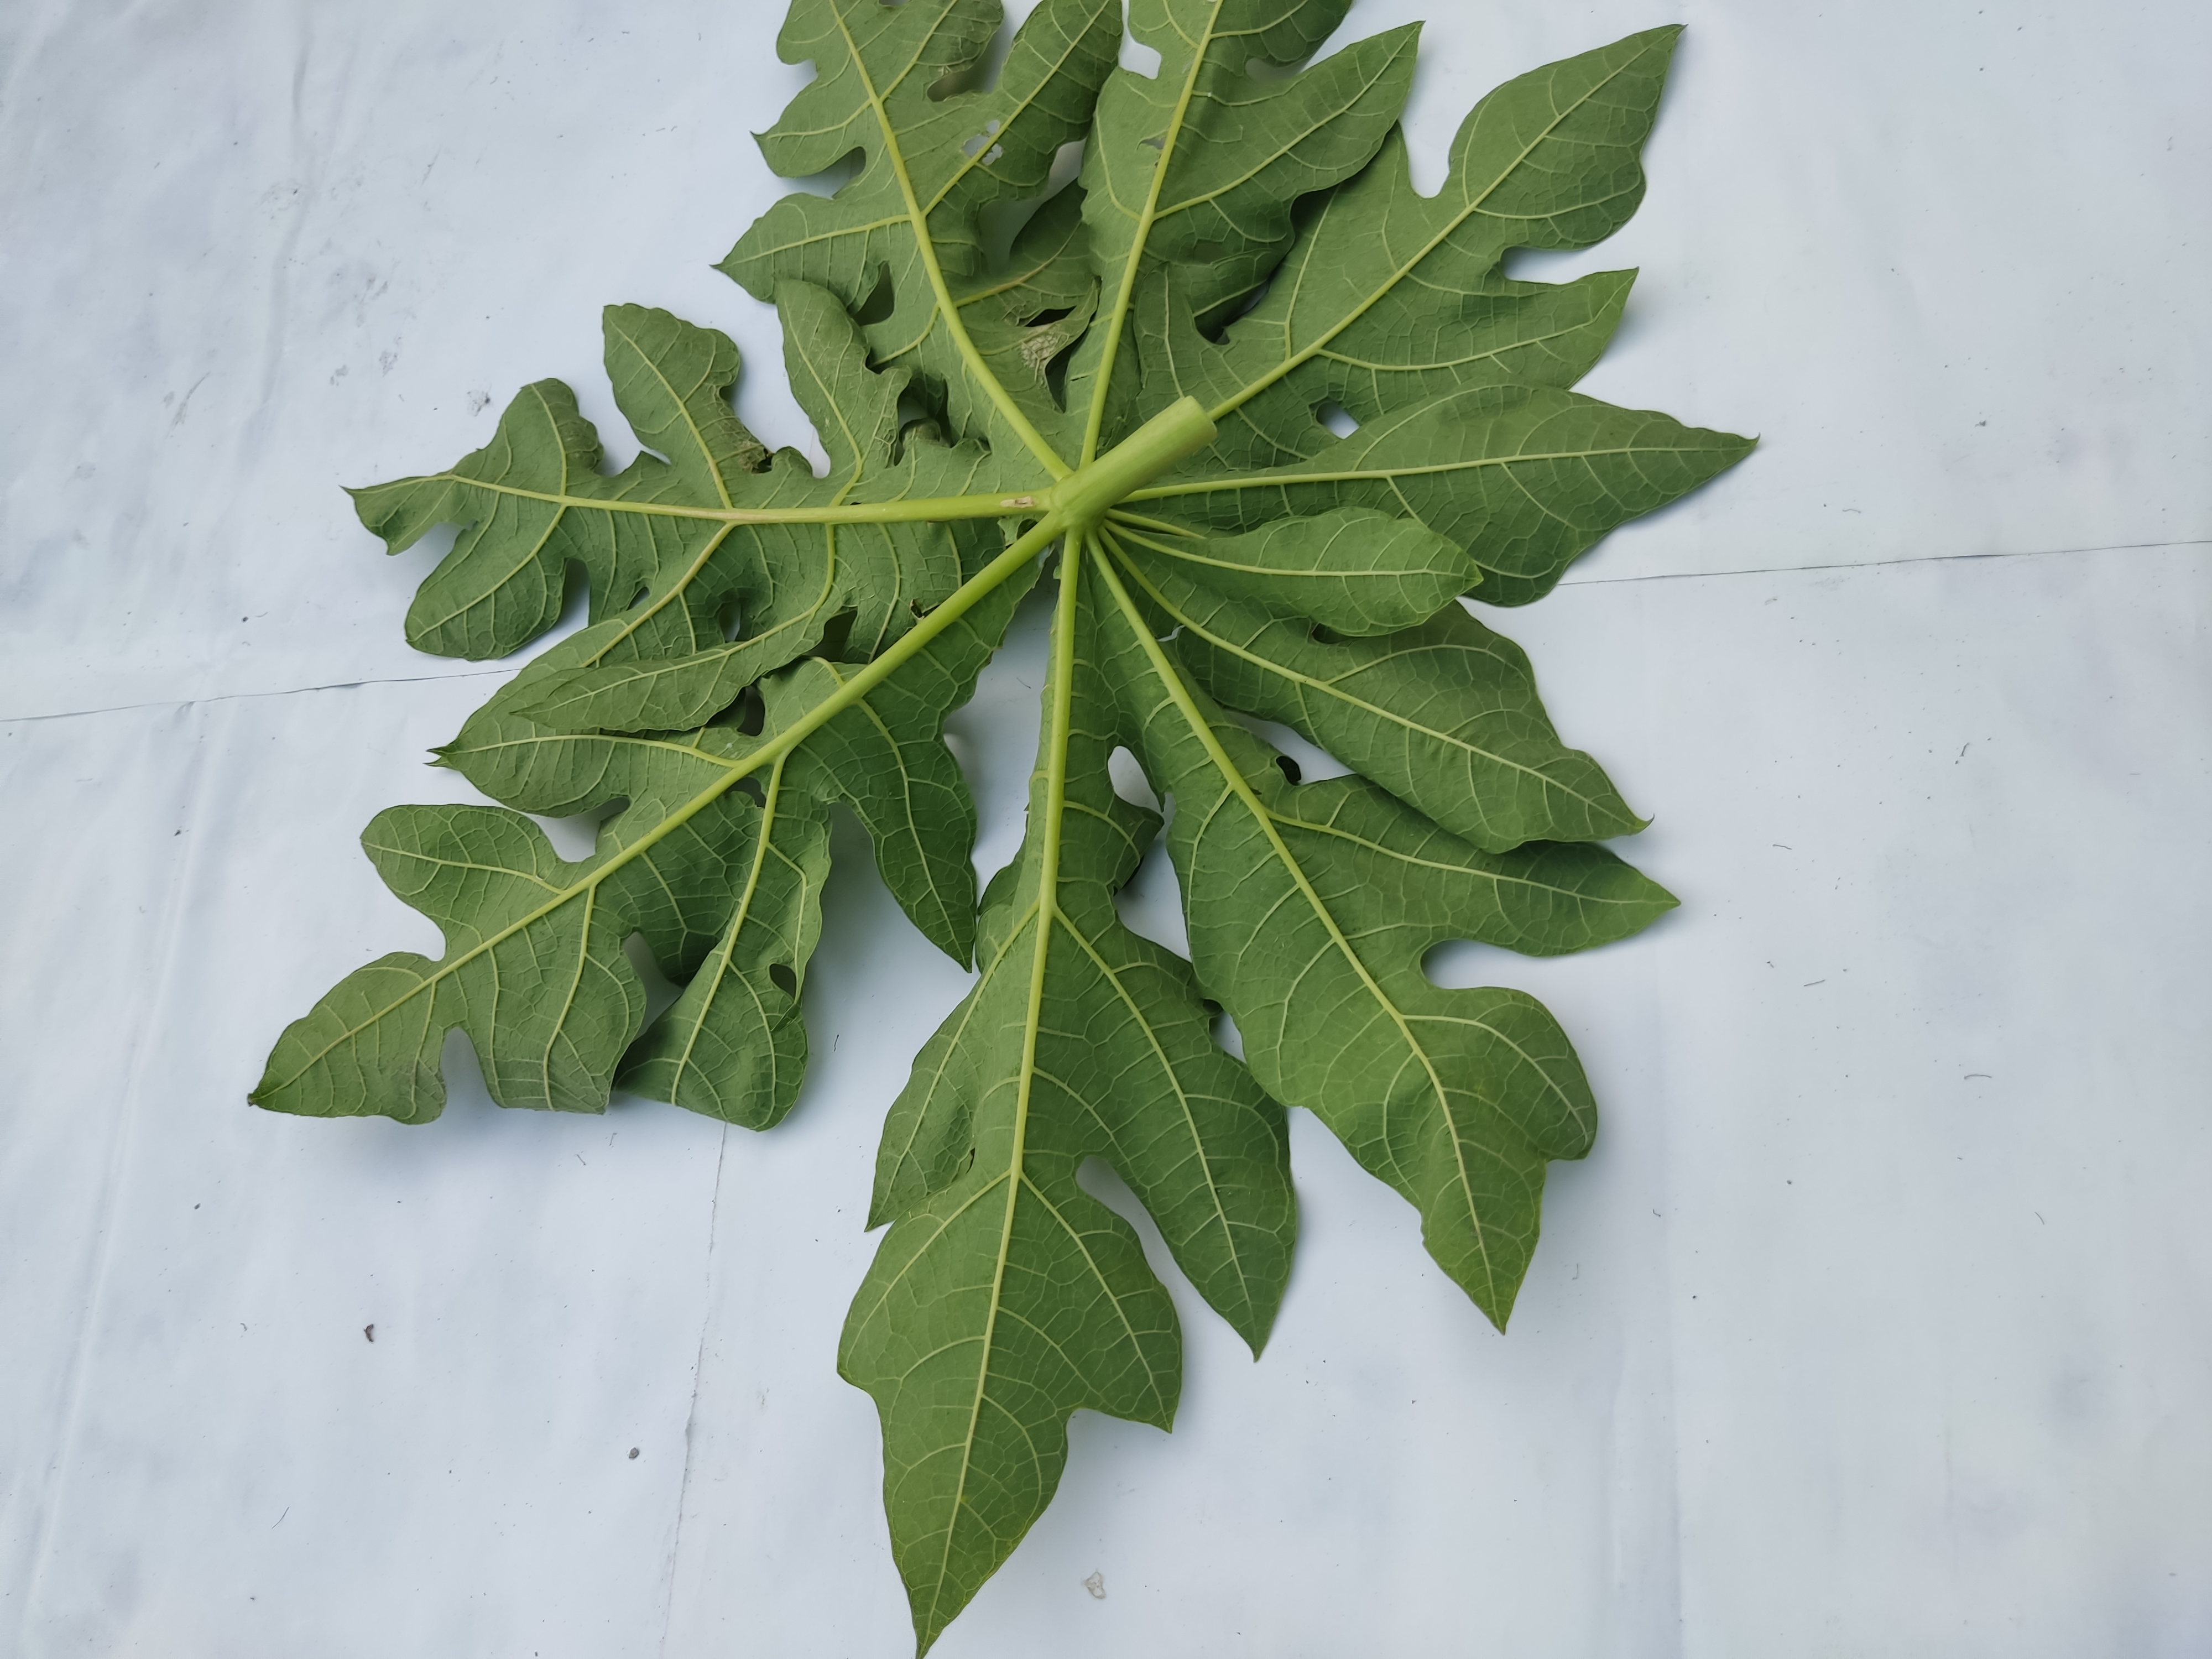
Label: Mosaic